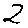
Label: 2